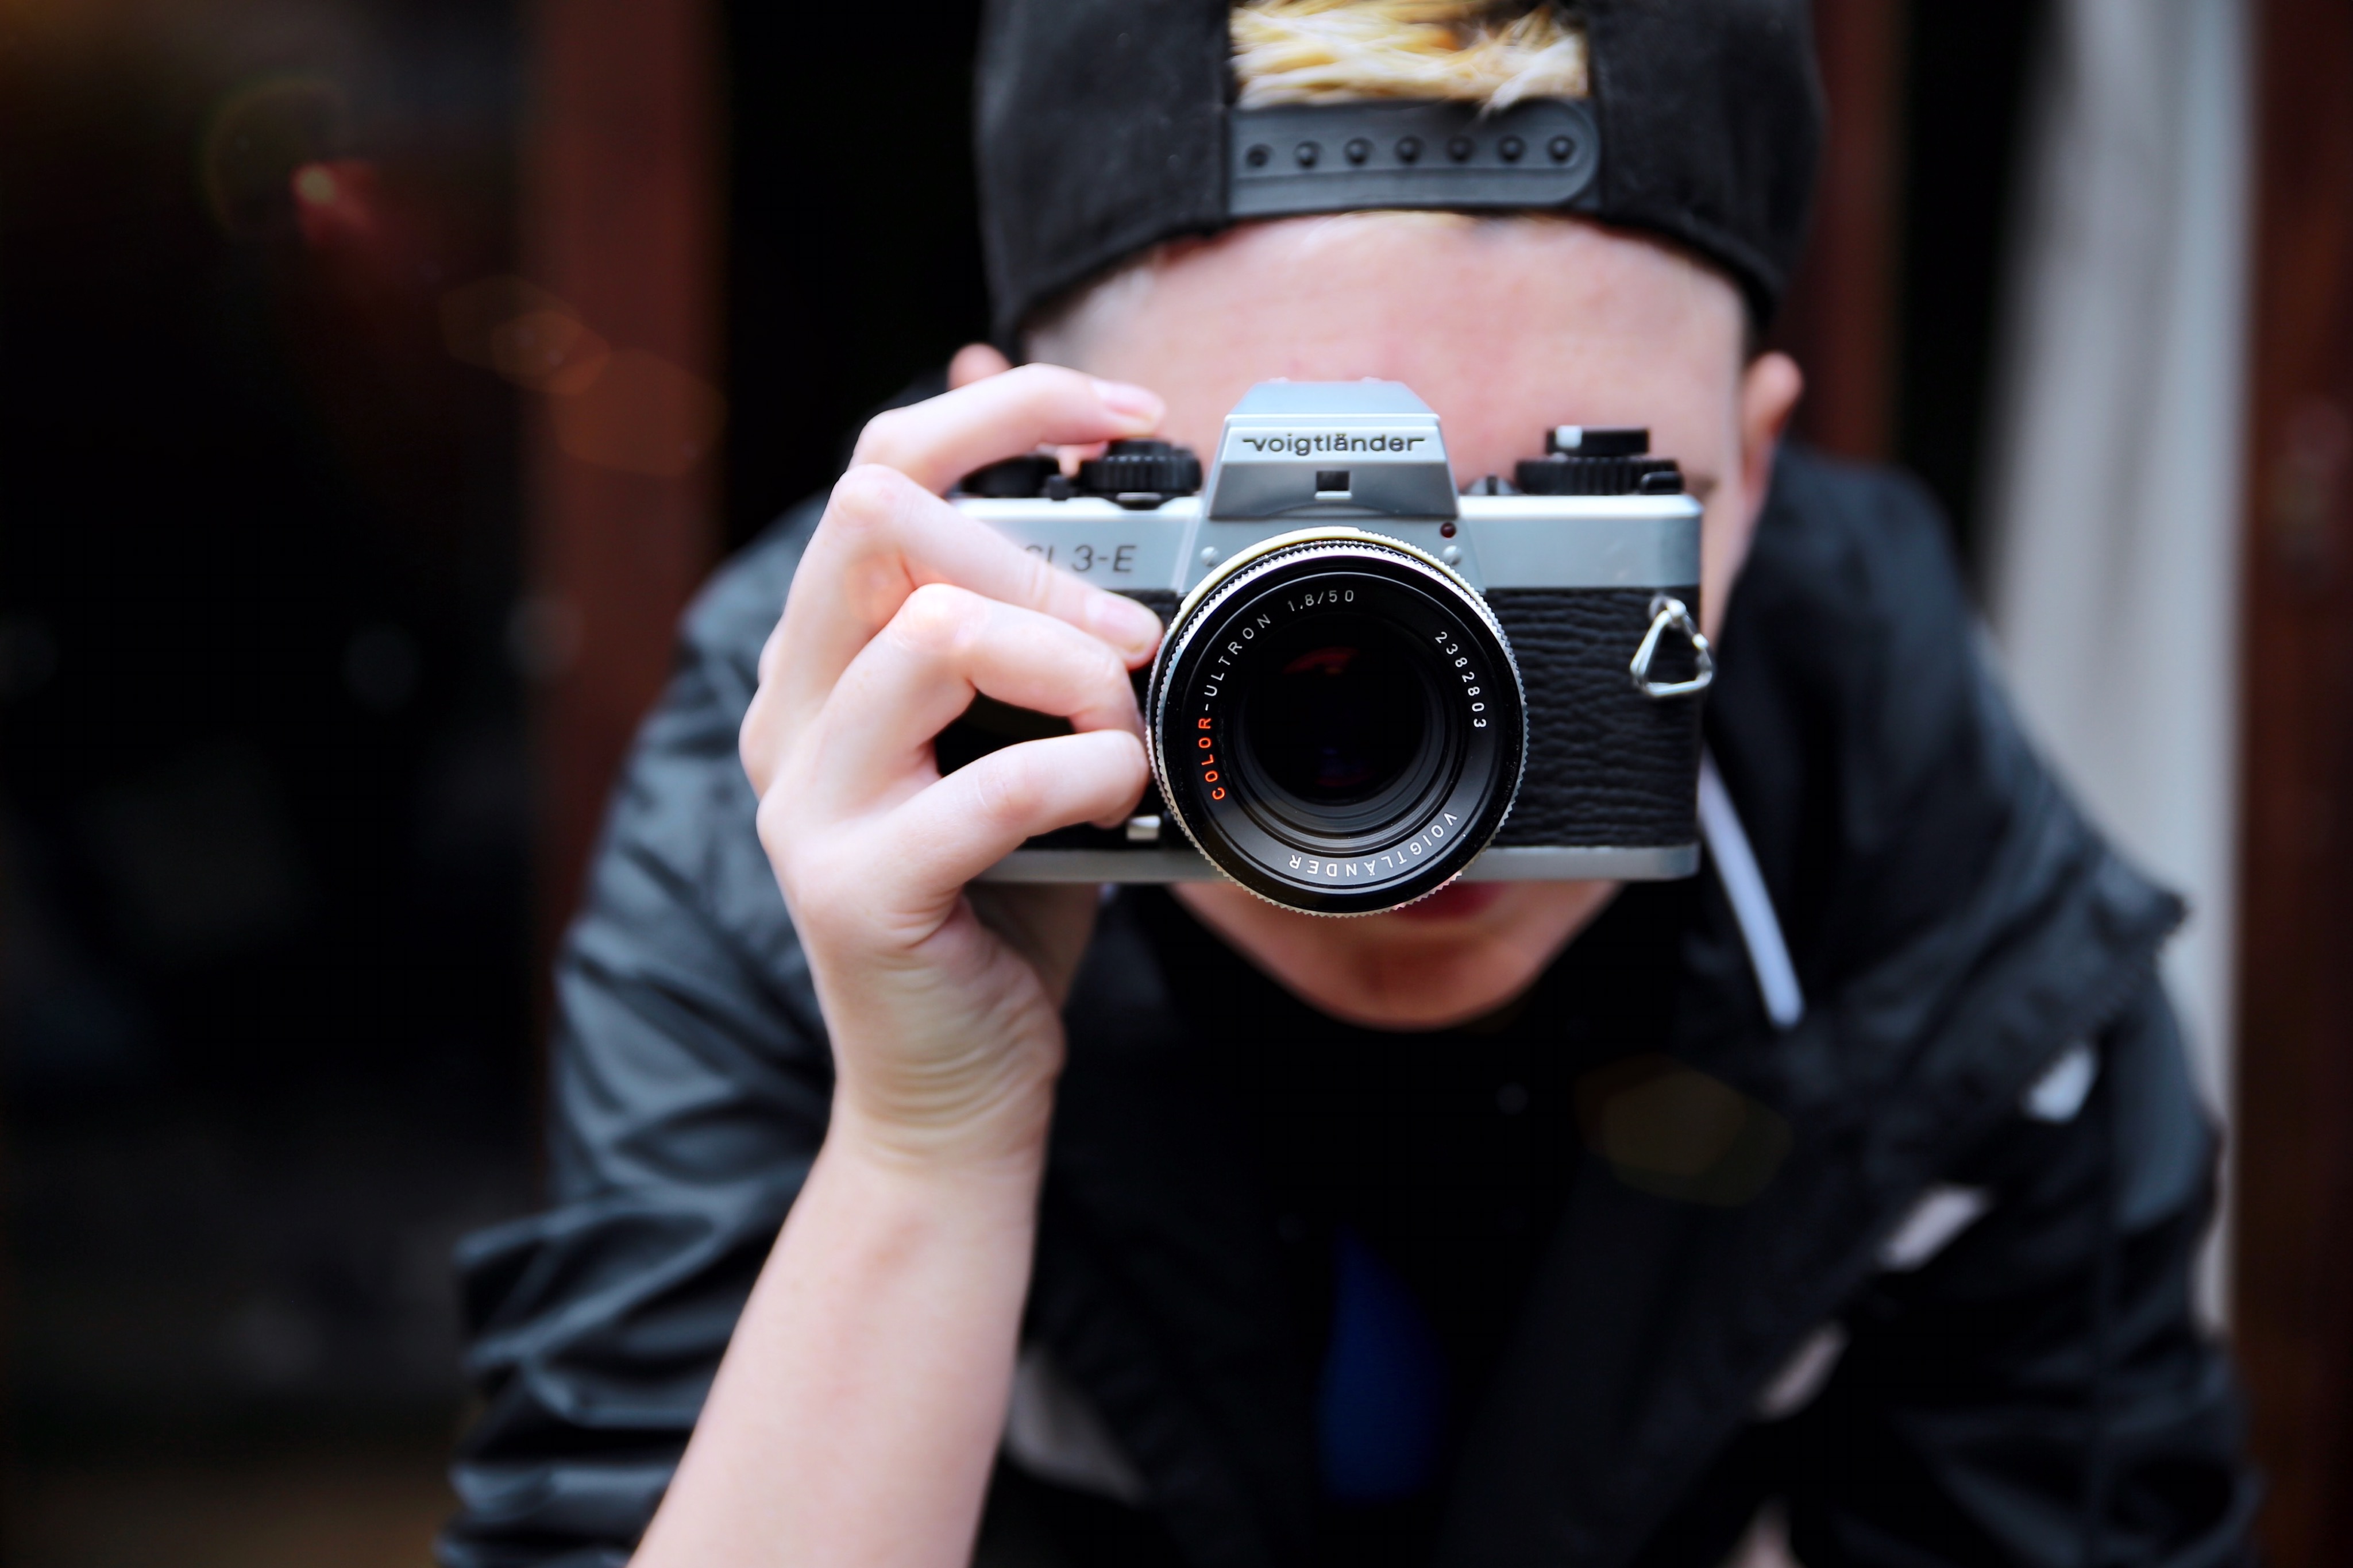
hand, camera, photography, black, reflex camera, digital camera, photograph, cinematographer, digital slr, single lens reflex camera, cameras optics, camera operator